Princess Caroline of Monaco

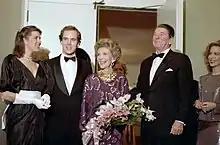
Princess Caroline and Albert, then Hereditary Prince of Monaco, with Ronald and Nancy Reagan in Washington, D.C., on 28 March 1983

Caroline was born on 23 January 1957 in the Prince's Palace, Monaco. She is the eldest child of Rainier III, Prince of Monaco, and his wife, former American actress Grace Kelly. Christened Caroline Louise Marguerite, she belongs to the House of Grimaldi. She was the heiress presumptive from her birth to 14 March 1958, when her brother Prince Albert was born. On 1 February 1965, her younger sister Princess Stéphanie was born. Caroline is a legitimate patrilineal descendant of the Dukes of Polignac, and as such belongs to the historical French nobility. Through her mother, she is of Irish and German descent.